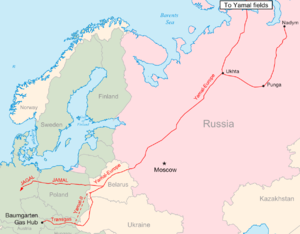
Le Yamal-Europe est un gazoduc d'environ 4 000 km qui relie les gisements gaziers de la péninsule russe de Yamal à l'Europe de l'Ouest en traversant successivement la Biélorussie et la Pologne d'est en ouest.